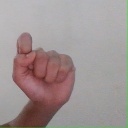
अक्षर: घ